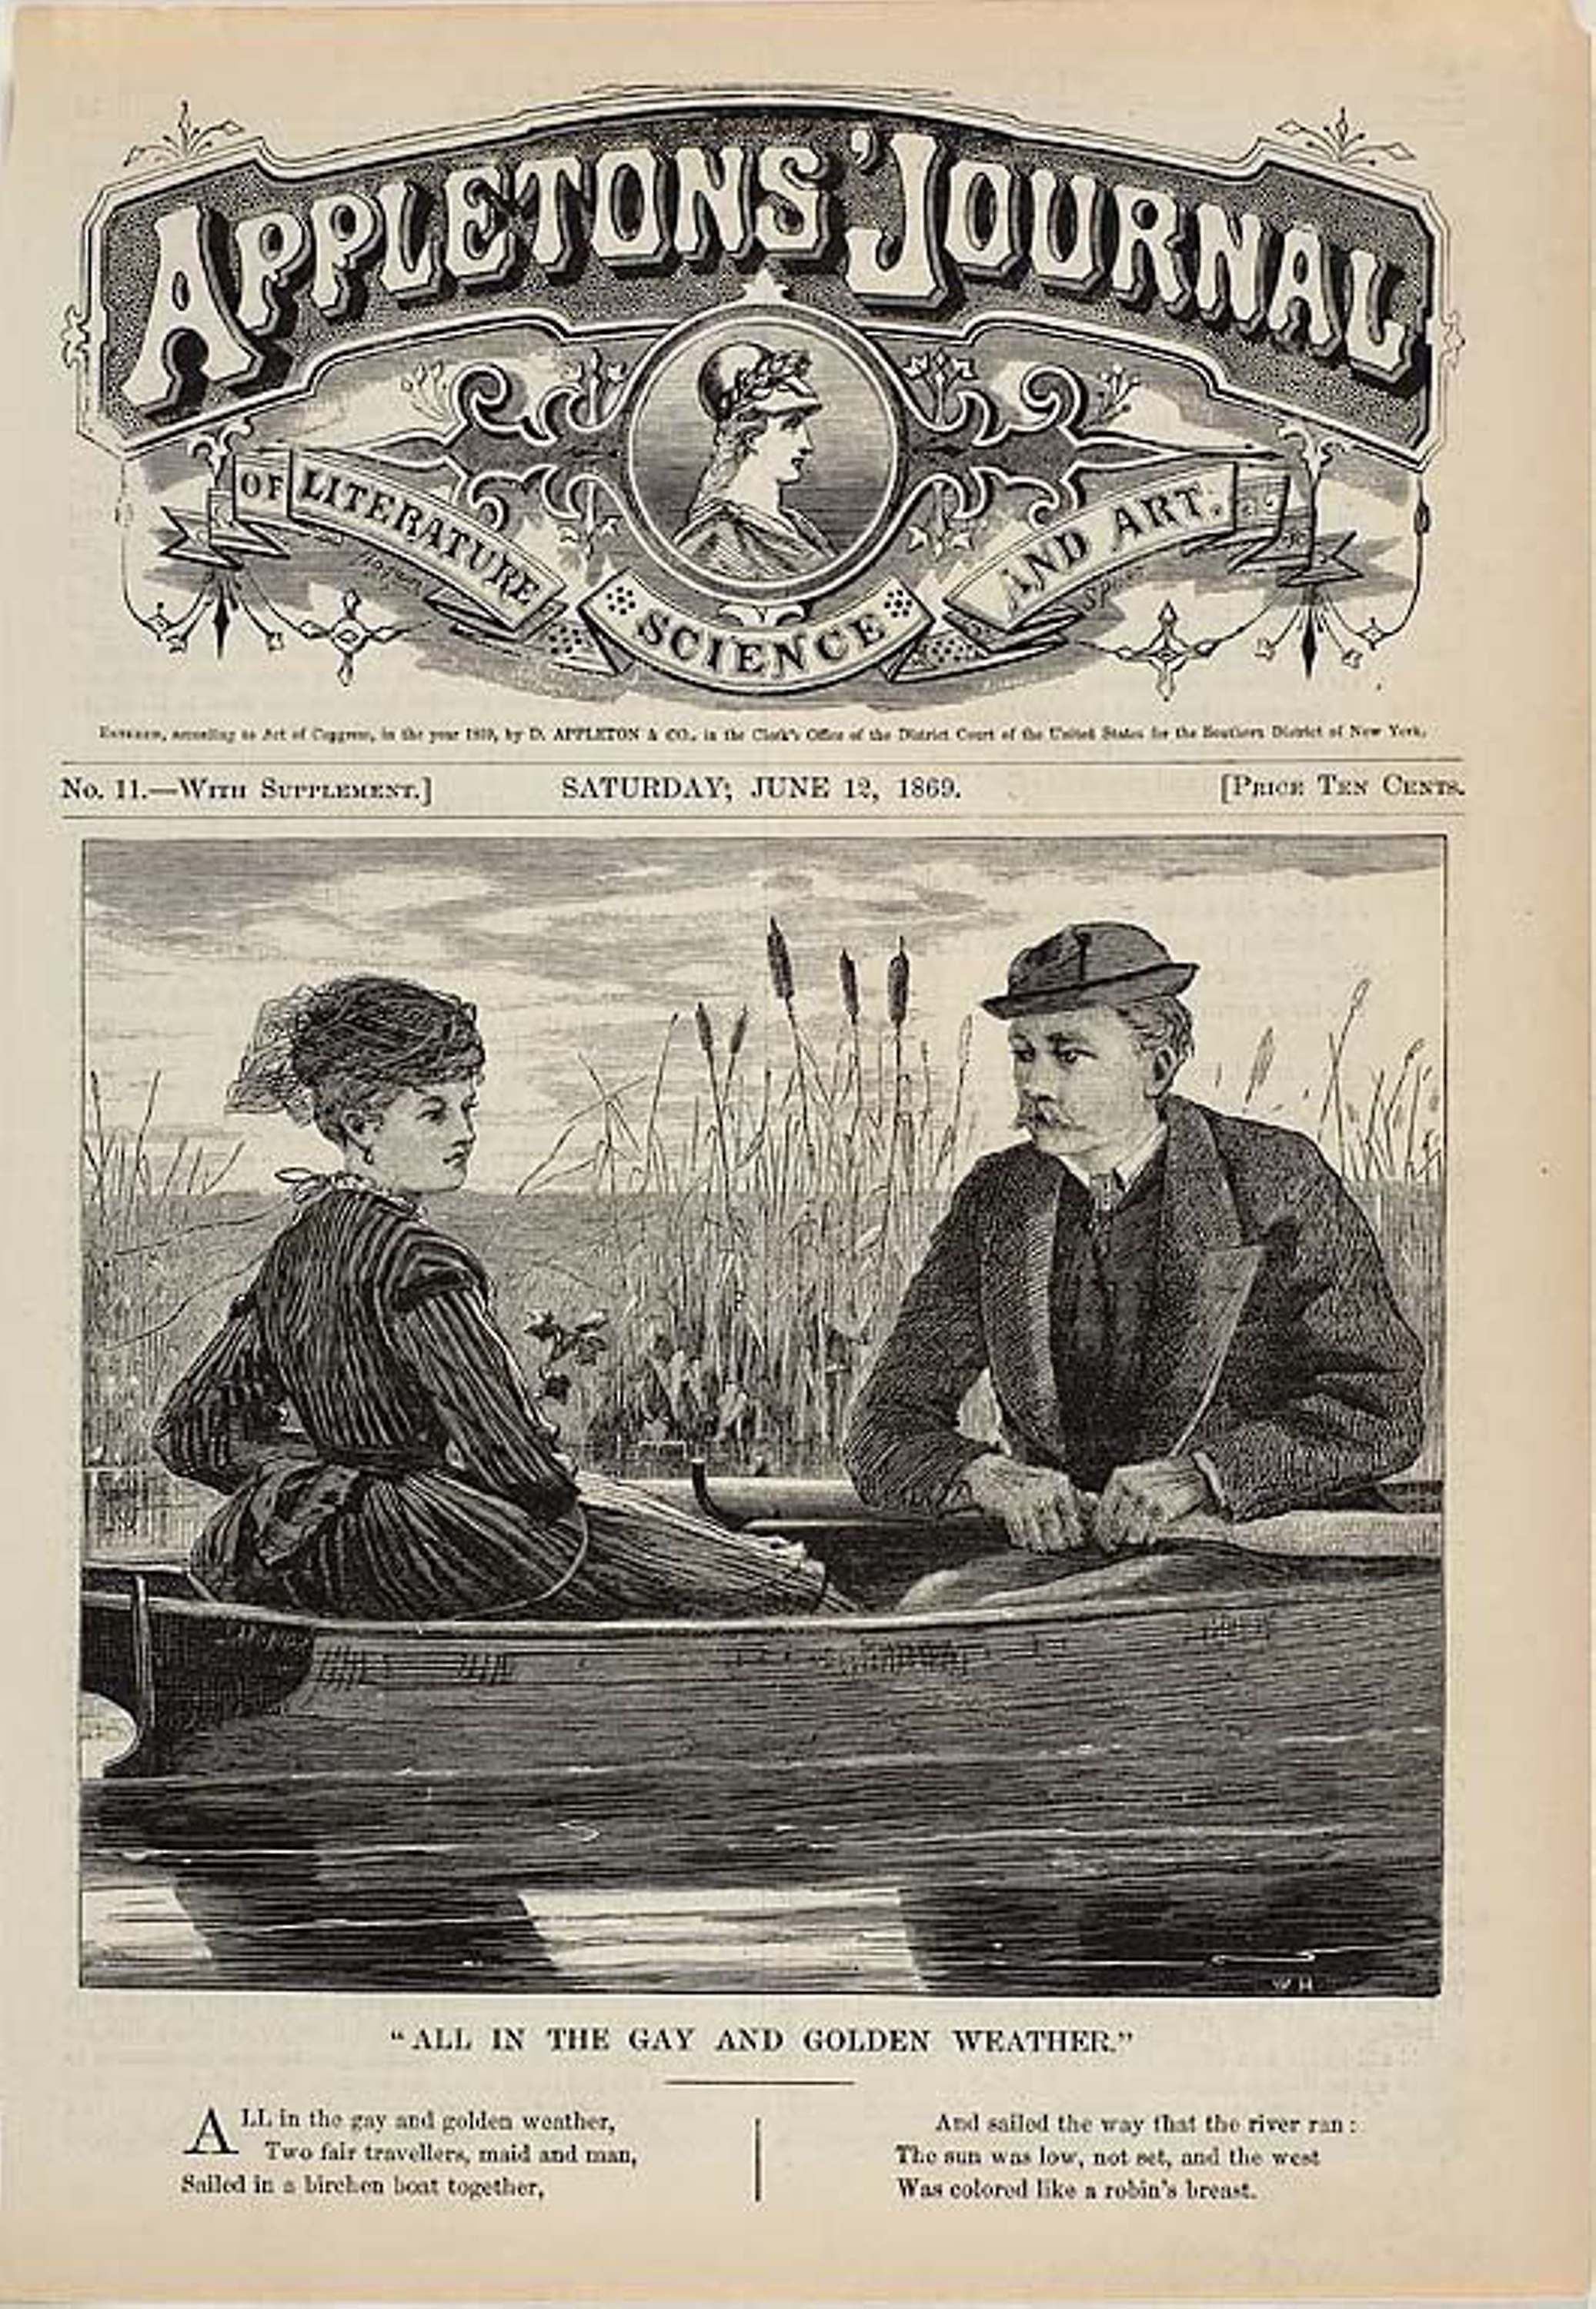
text, newspaper, history, poster, black and white, vintage clothing, font, human behavior, illustration, paper product